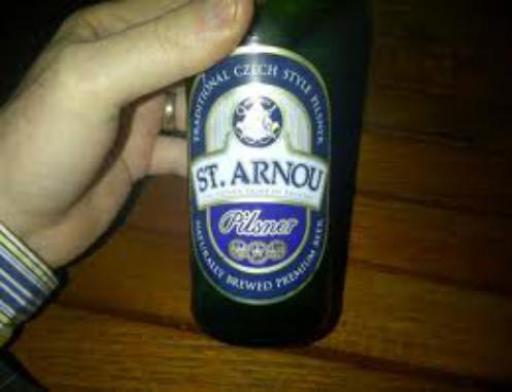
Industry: Food